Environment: real
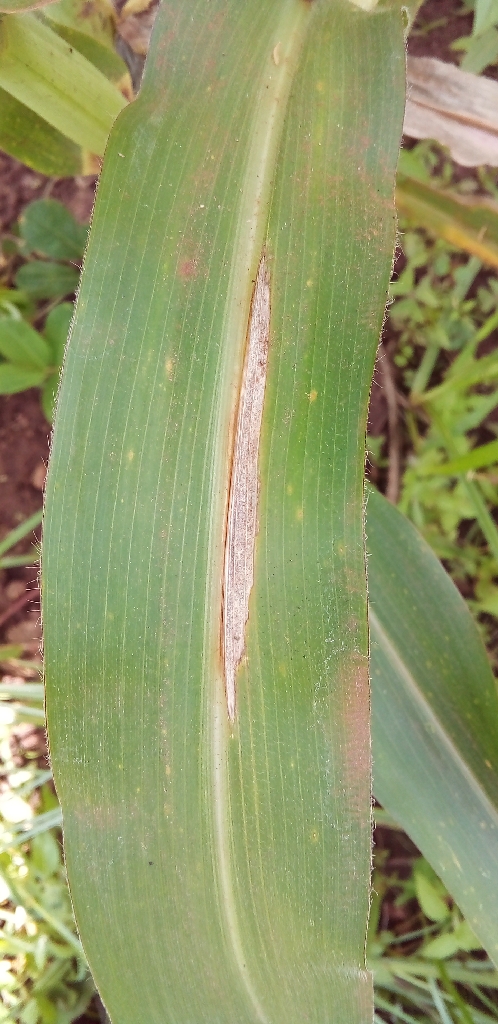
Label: northern_corn_leaf_blight